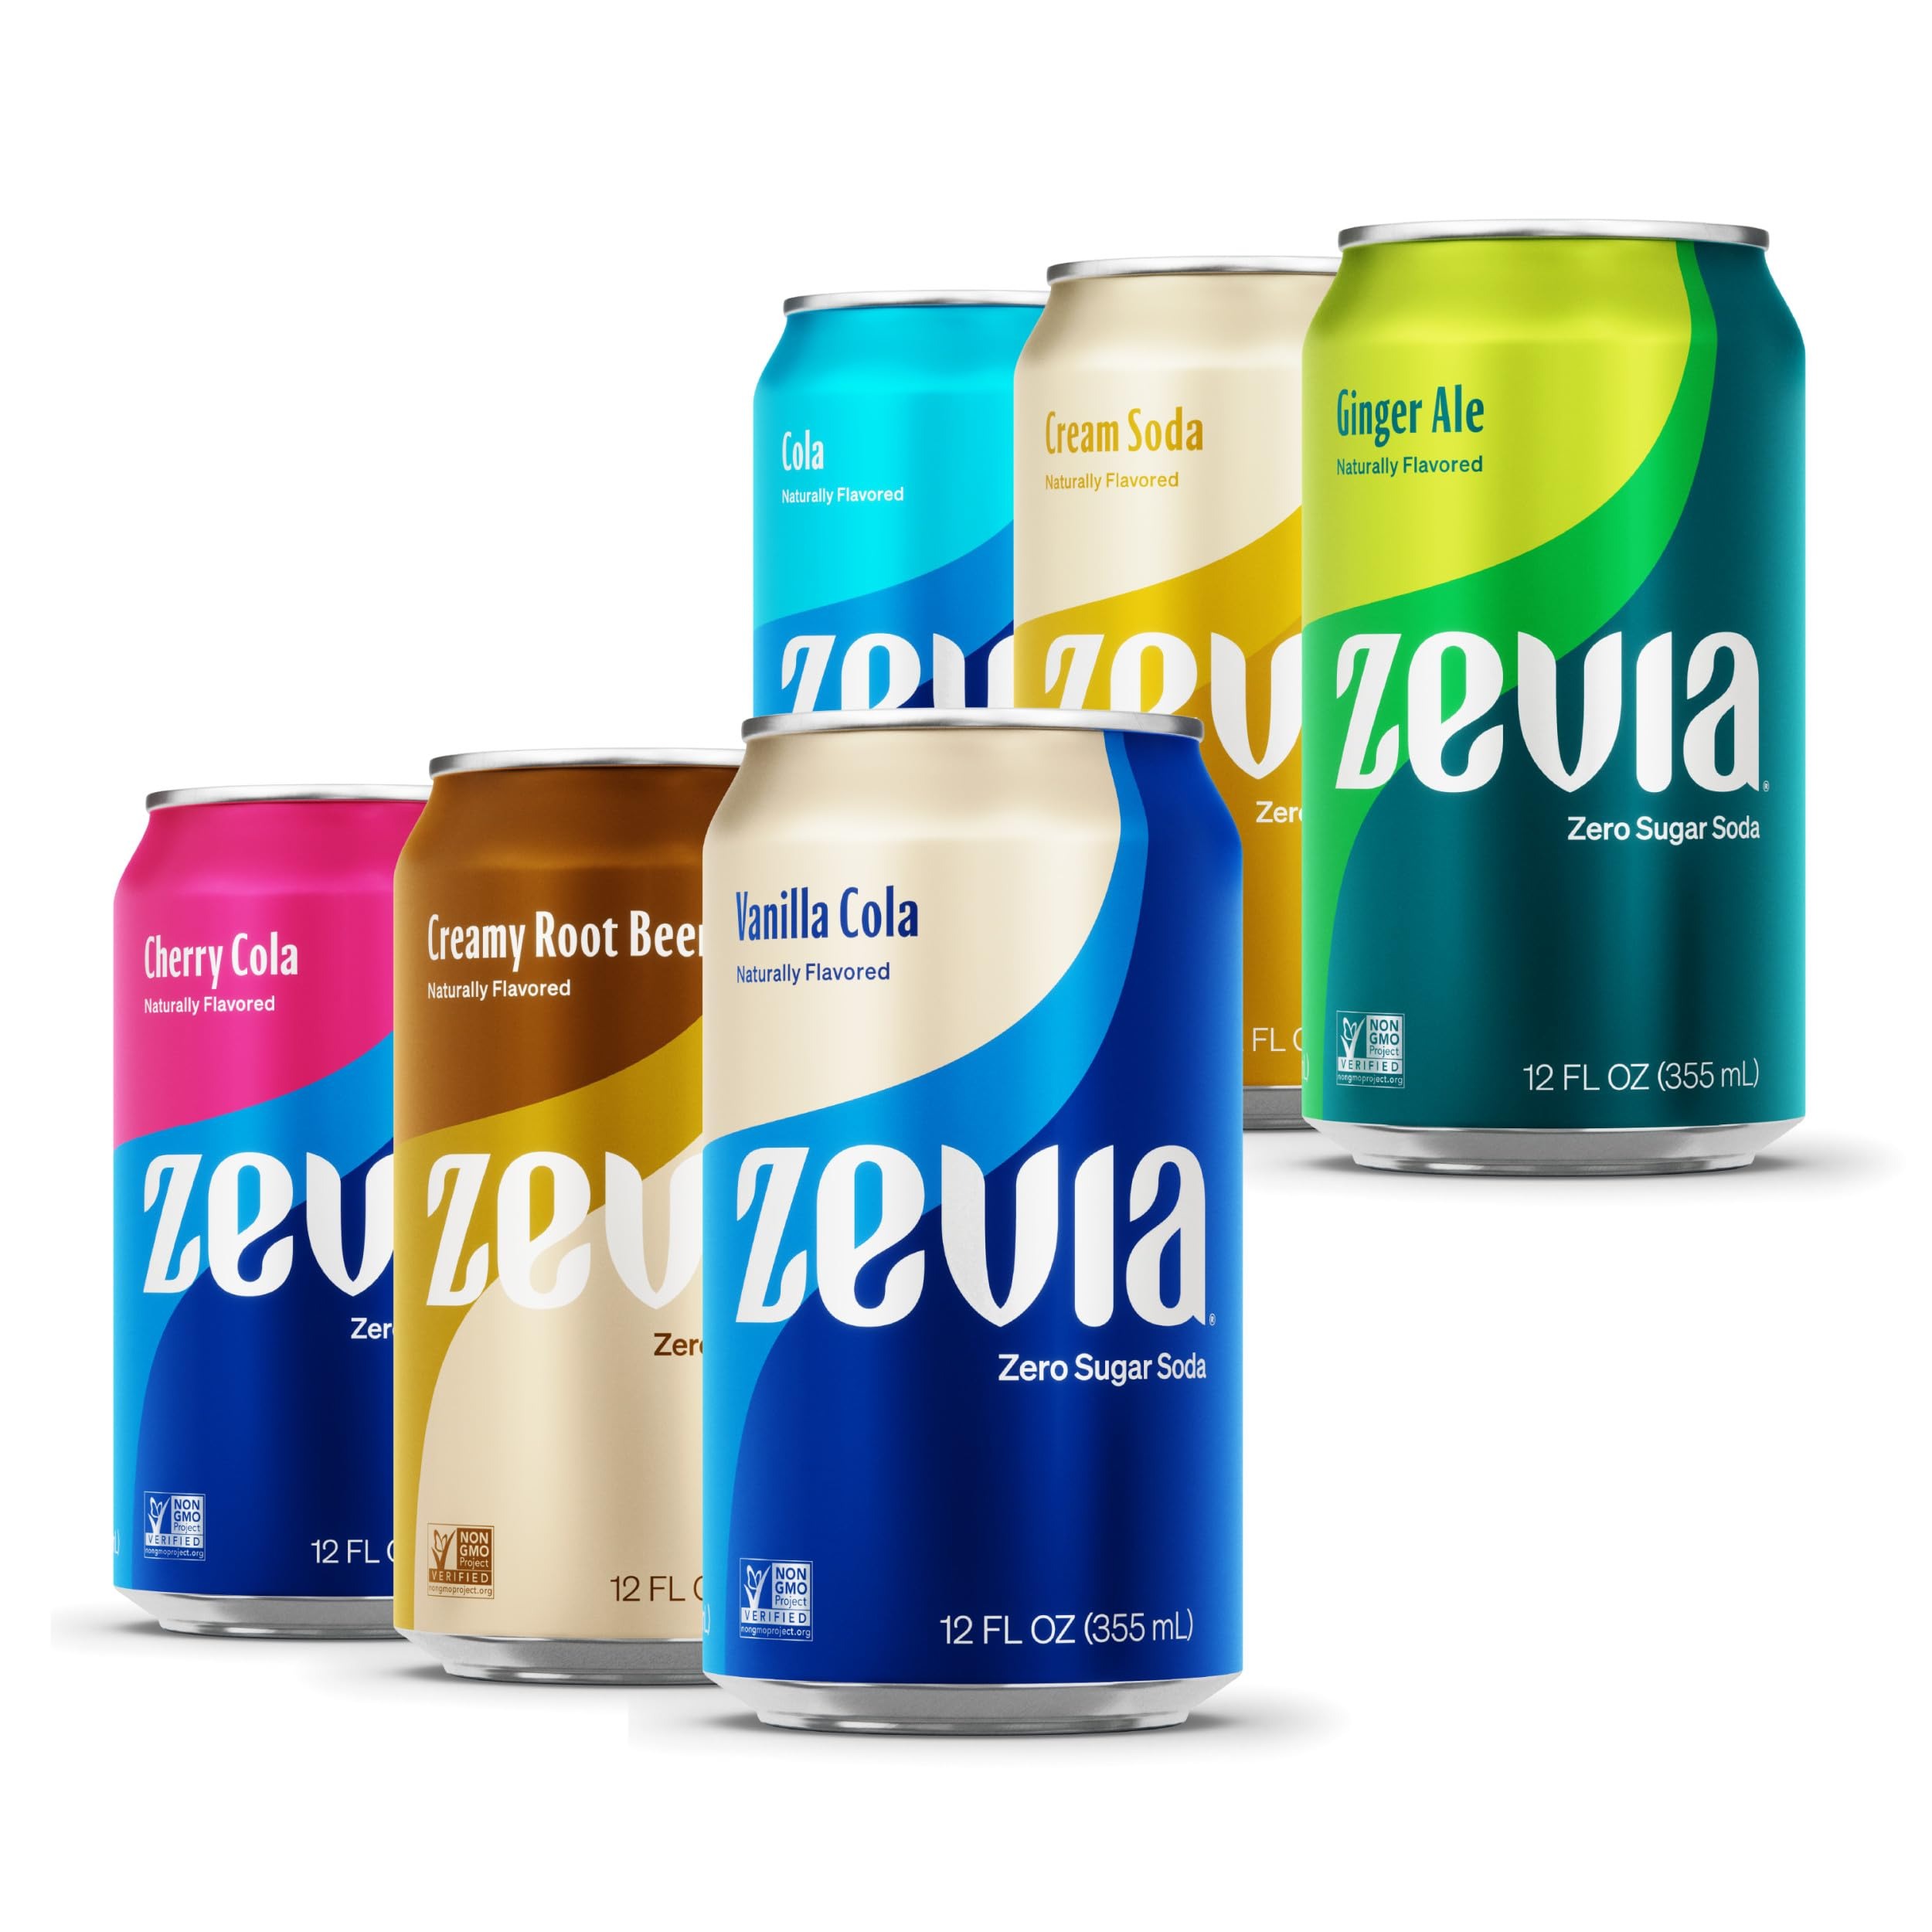
Item Name: Zevia Zero Sugar Soda, Nostalgic Variety Pack, 12 oz Cans (24-Pack) – Naturally Sweetened, Non-GMO Project Verified, Gluten-Free, Vegan
Bullet Point 1: 4 Cans of Each: Cola, Cherry Cola, Cream Soda, Ginger Ale, Creamy Root Beer, Vanilla Cola
Bullet Point 2: Naturally Sweetened, Zero Sugar: Tastes good, without the guilt. All our drinks are sweetened with stevia.
Bullet Point 3: Non-GMO Project Verified: We like organisms just the way they are. All our products are Non-GMO Project Verified.
Bullet Point 4: Zero Calories: No empty calories in our naturally-sweetened drinks. In fact, no calories at all.
Bullet Point 5: Gluten Free, Vegan & Kosher: Fads come and go. We've been making good stuff the simple way since the beginning.
Value: 288.0
Unit: Fl Oz

Price: 42.915